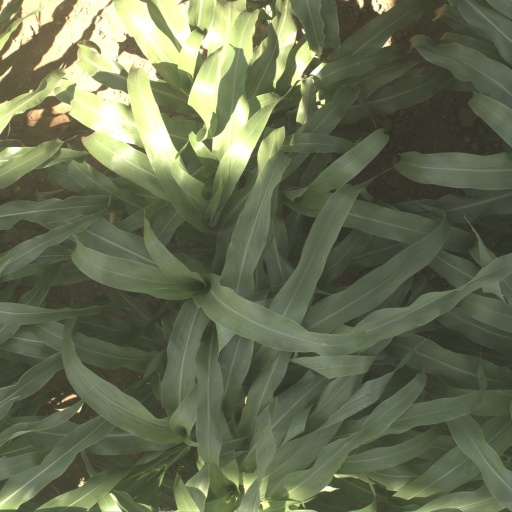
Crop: sorghum